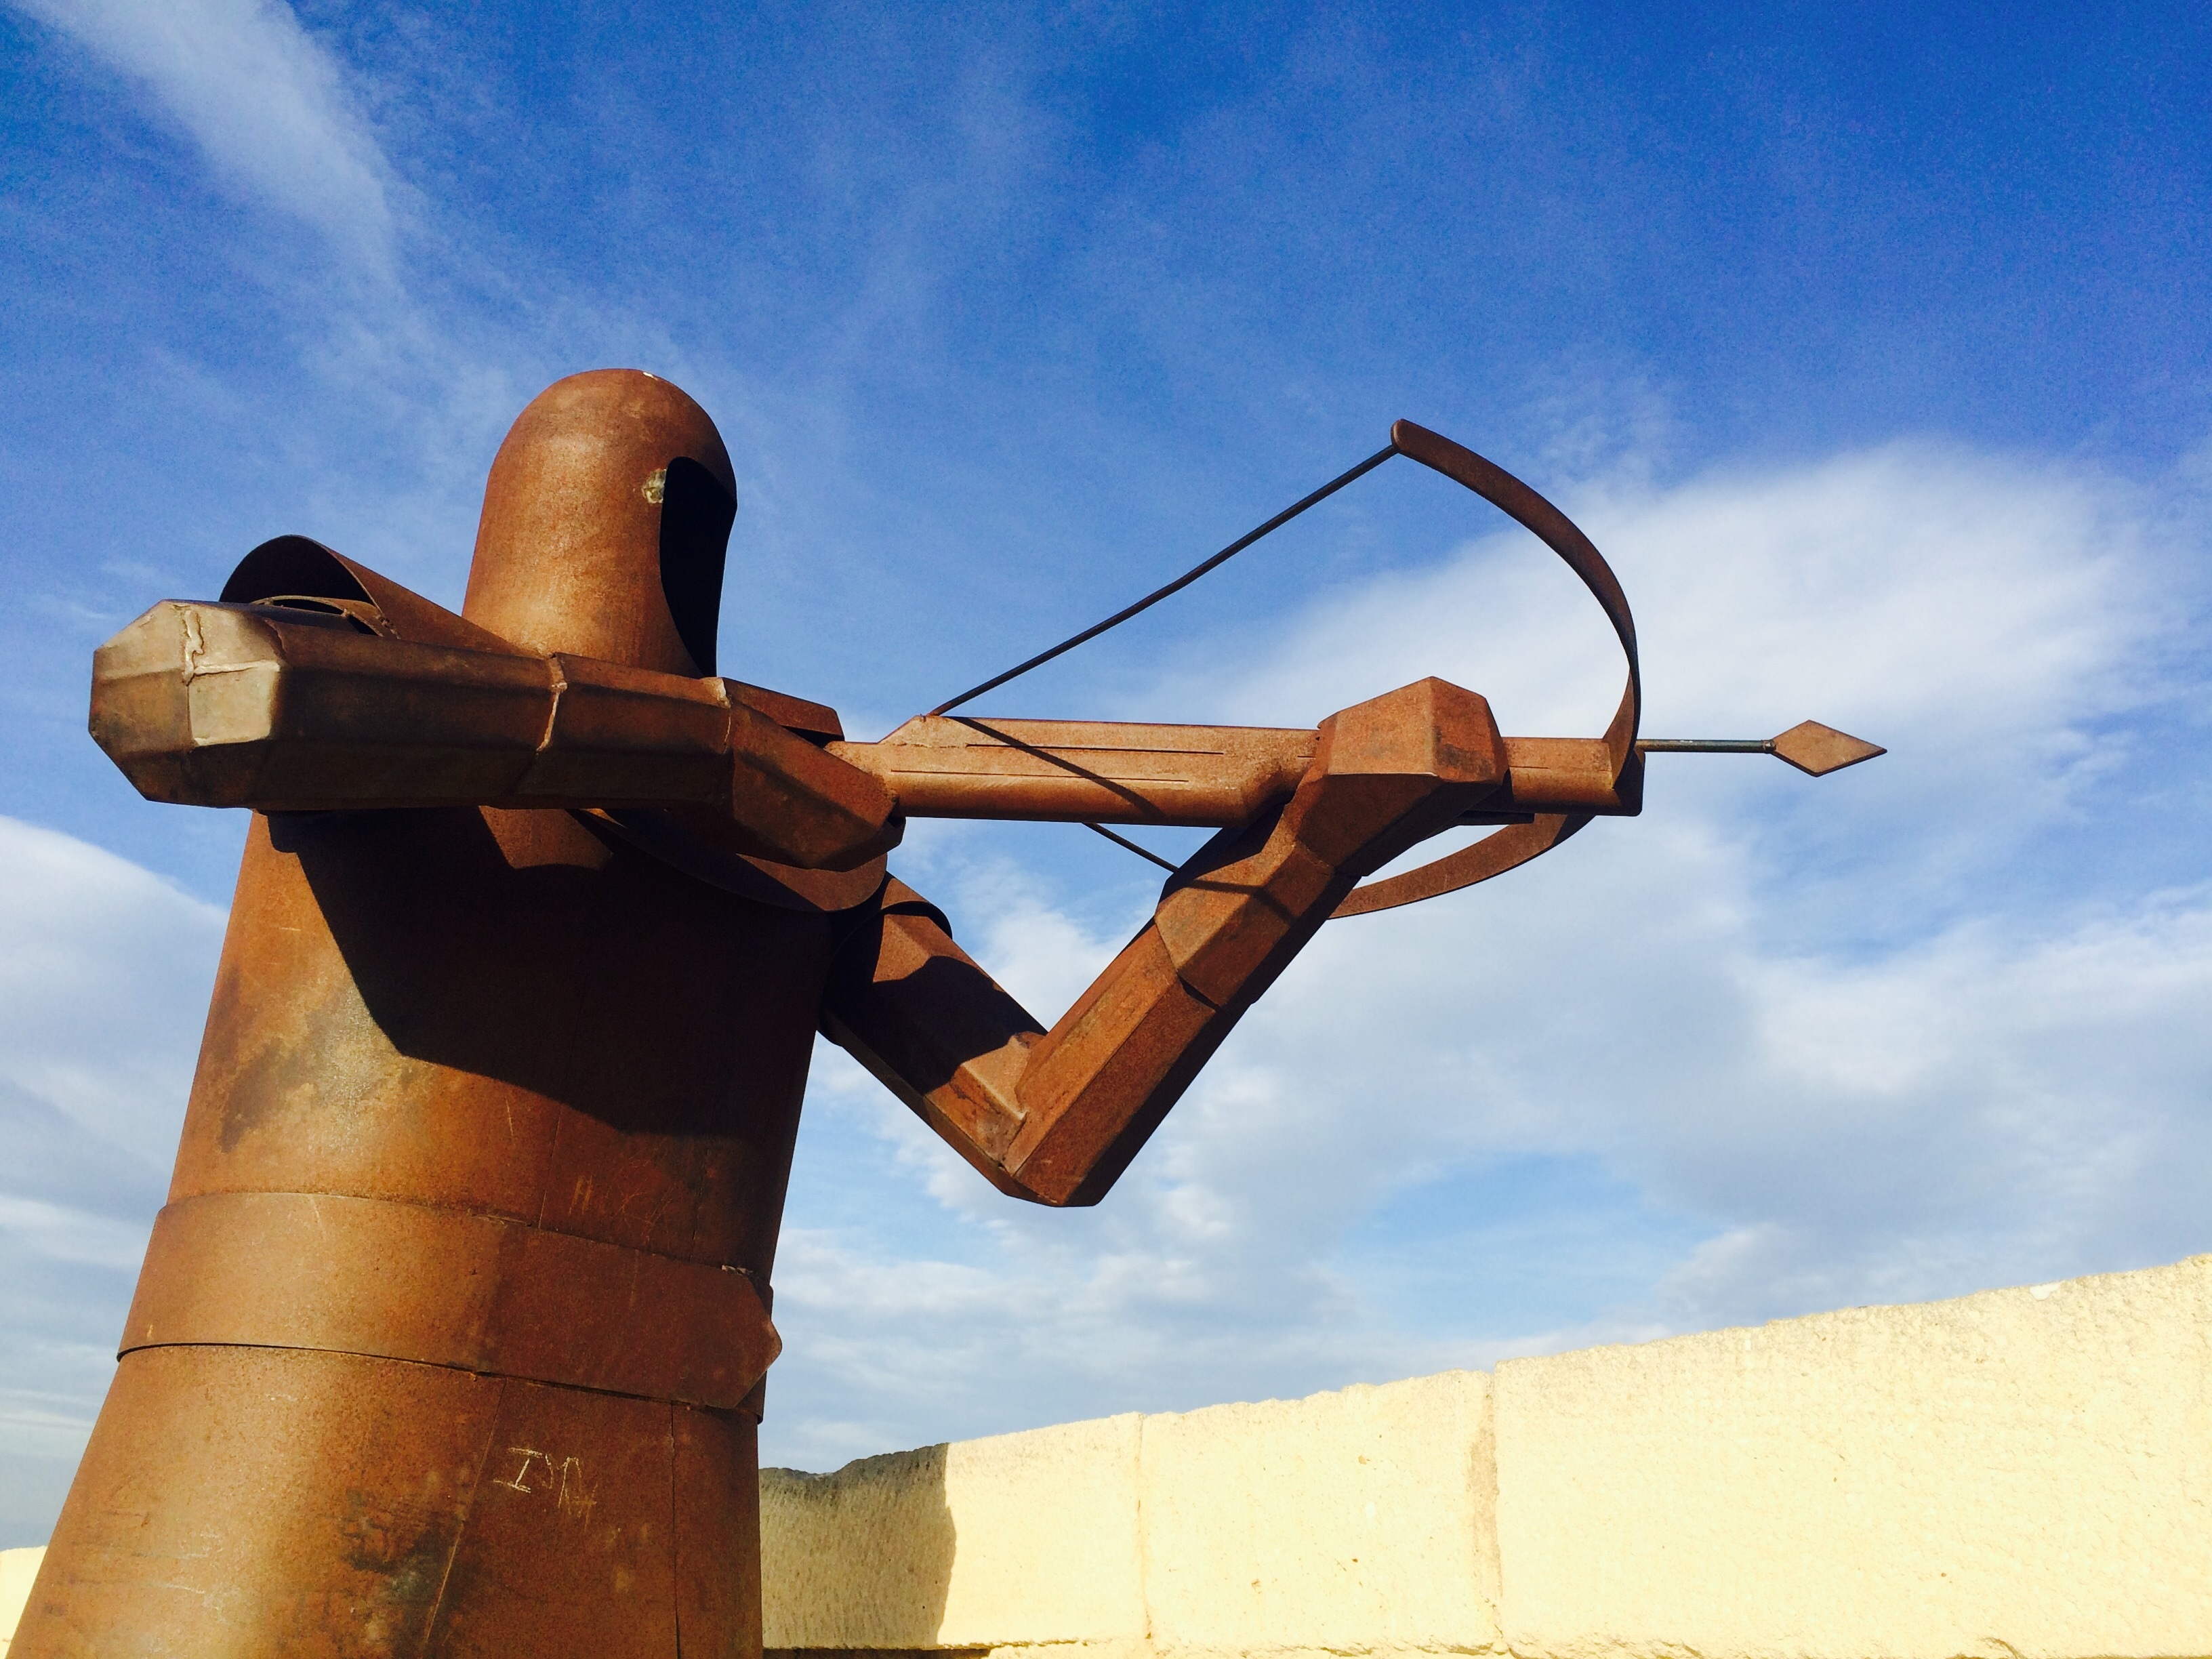
wind, castle, weapon, blue sky, spain, castillo, alicante, archer, bronze statue, bow and arrow, bowed string instrument, cold weapon